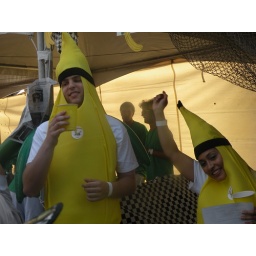
by they way this team was acting i think they added some stuff to there red bulls